Scandinavian America Line

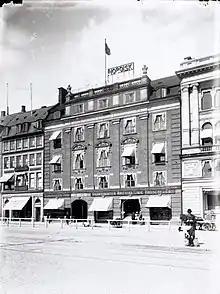
The company's headquarters at Kongens Nytorv 14 in Copenhagen.

The Scandinavian America Line ("Skandinavien-Amerika-Linien") was founded in 1898, when "Det Forenede Dampskibs-Selskap" (DFDS) took over the steamship company Thingvalla Line. The passenger and freight service between Scandinavia and New York City was operated under the name Scandinavian America Line until 1935.